Immunoglobulin G

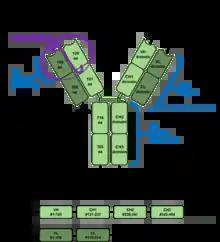
The various regions and domains of a typical IgG

IgG antibodies are large globular proteins made of four peptide chains; two identical γ (gamma) heavy chains of about 50 kDa and two identical light chains of about 25 kDa. The resulting tetrameric quaternary structure, therefore, has a total molecular weight of about 150 kDa. The two heavy chains are linked to each other and to a light chain each by disulfide bonds. The resulting tetramer has two identical halves, which together form a Y-like shape. Each end of the fork contains an identical antigen binding site. The various regions and domains of a typical IgG are depicted in the figure "Anatomy of an IgG."